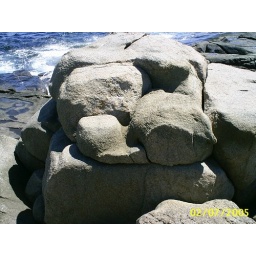
I really wanted to put this pile of rocks in my sister's car and drive them home to my house